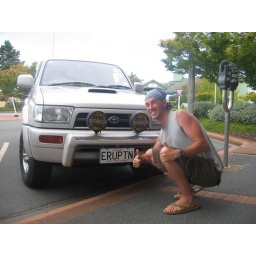
Cool geology license plate we randomly found on a car in Rotorua, New Zealand.